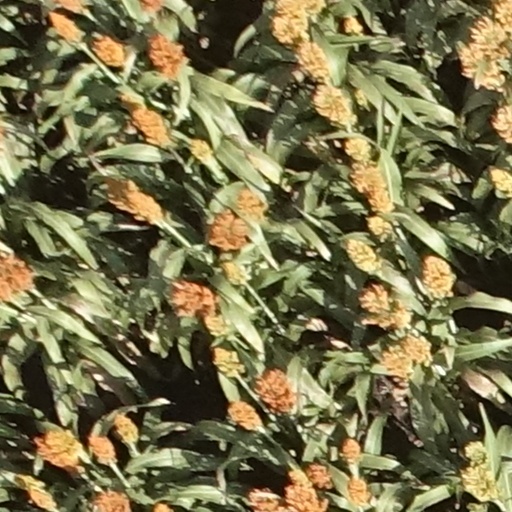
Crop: sorghum